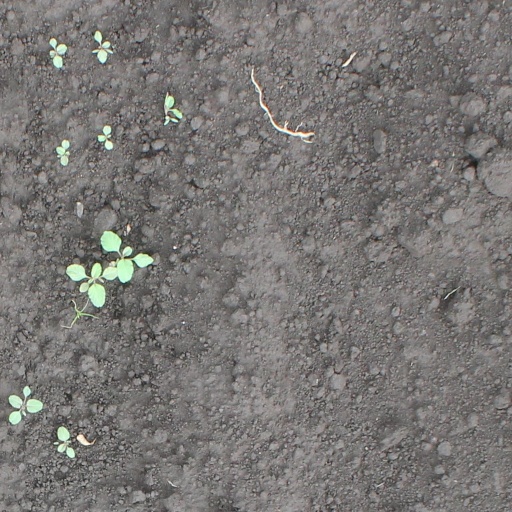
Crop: soybean